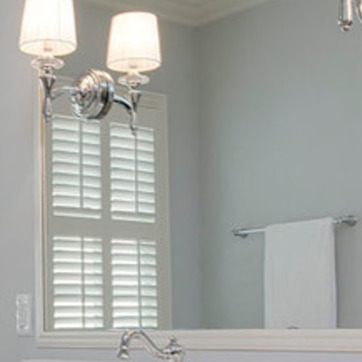
Material: mirror